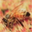
Label: bee